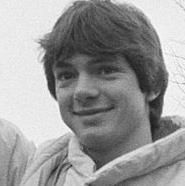
Age: 23